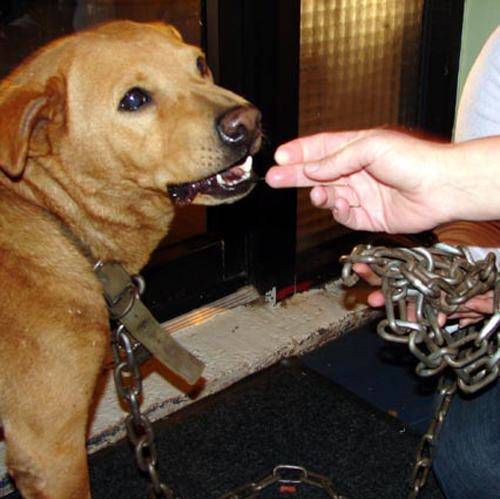
Label: dog